List of birds of Tamil Nadu

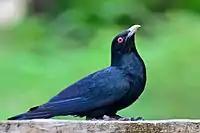
Asian koel

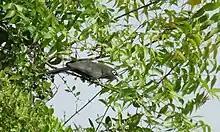
Blue-faced malkoha

The family Cuculidae includes cuckoos, roadrunners and anis. These birds are of variable size with slender bodies, long tails and strong legs. Many are brood parasites.